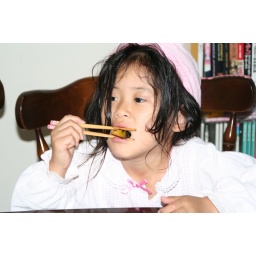
If you roll the orange in the sea weed, it tastes like the salmon roe.